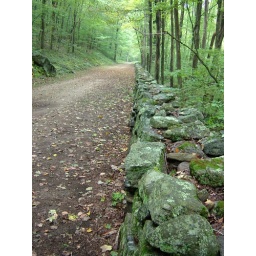
stone wall in the woods